James Kent (jurist)

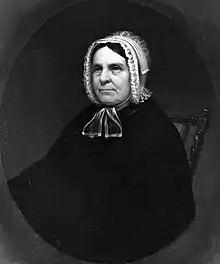
Elizabeth Bailey Kent, portrait by Daniel Huntington

James Kent (July 31, 1763 – December 12, 1847) was an American jurist, New York legislator, legal scholar, and first Professor of Law at Columbia College. His "Commentaries on American Law" (based on lectures first delivered at Columbia in 1794, and further lectures in the 1820s) became the formative American law book in the antebellum era (published in 14 editions before 1896) and also helped establish the tradition of law reporting in America. He is sometimes called the "American Blackstone".